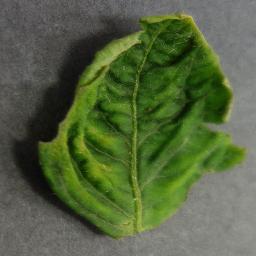
Label: Tomato___Tomato_Yellow_Leaf_Curl_Virus